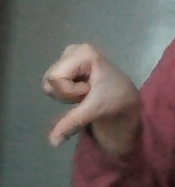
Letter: waw